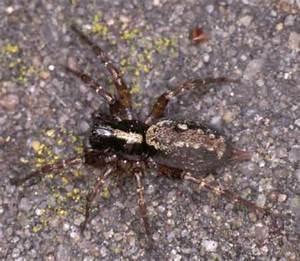
spider